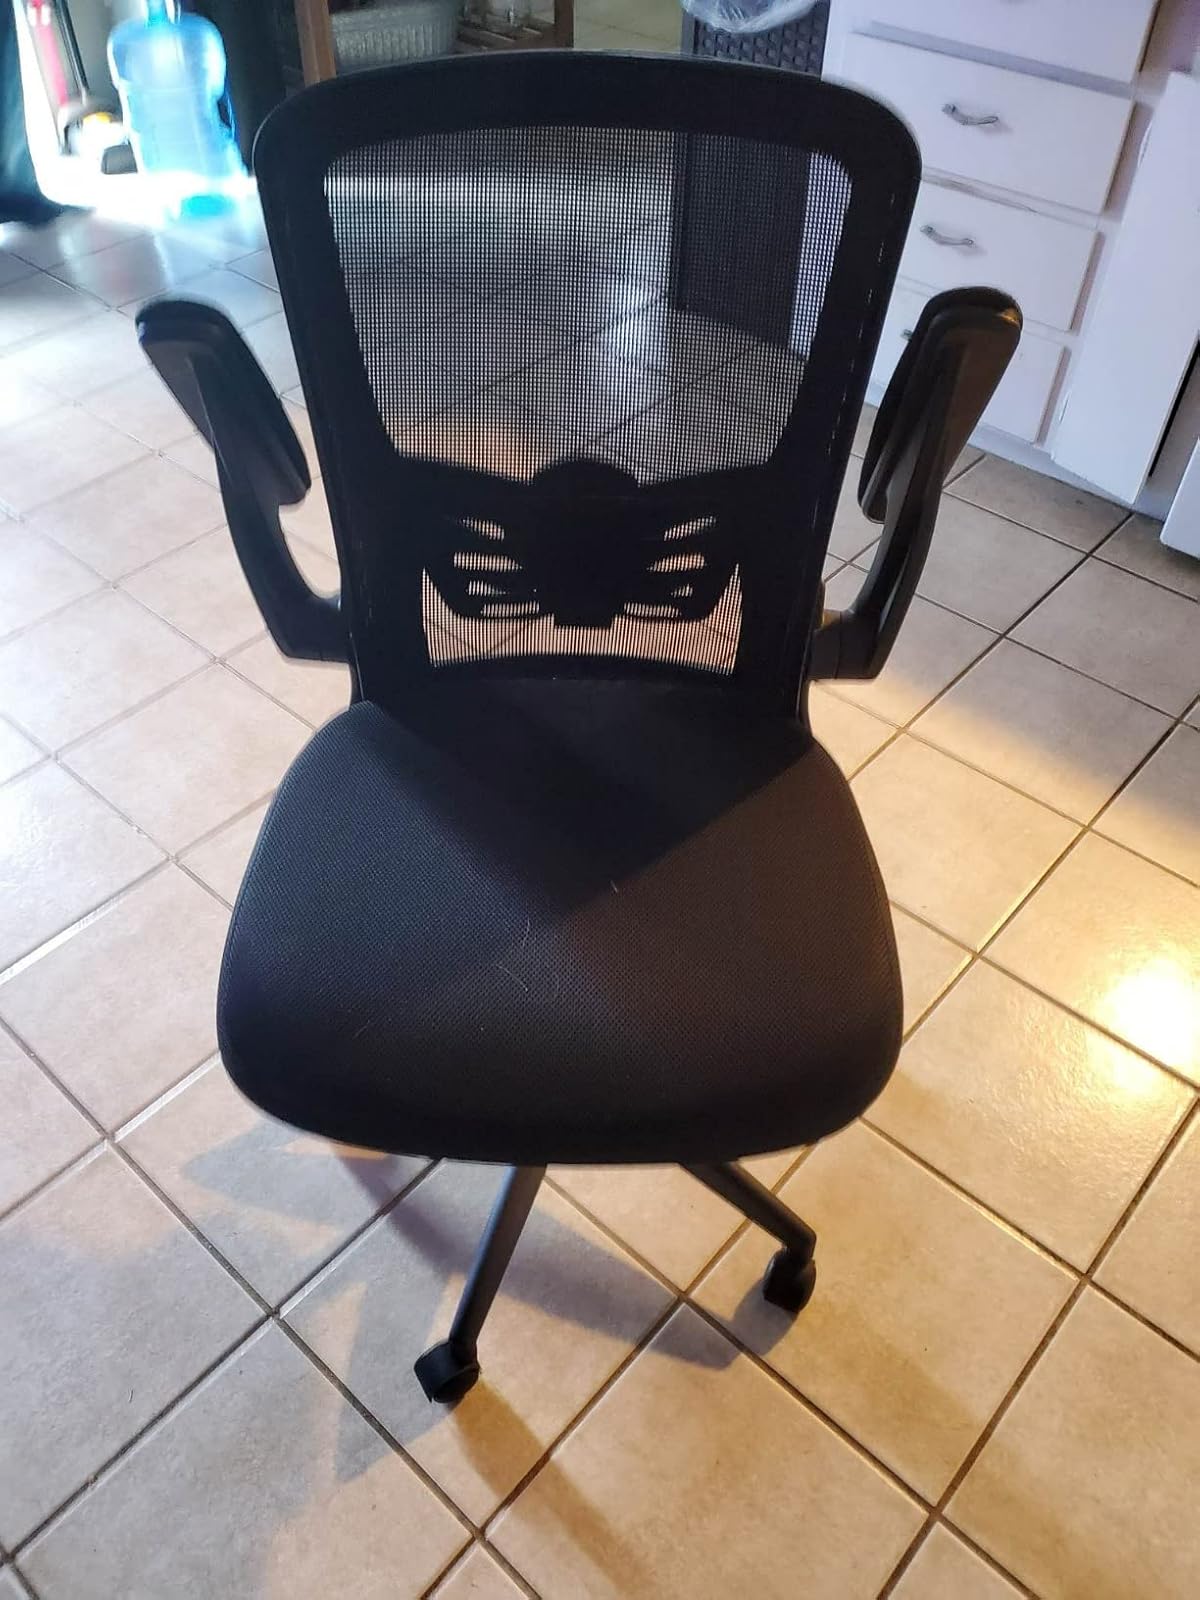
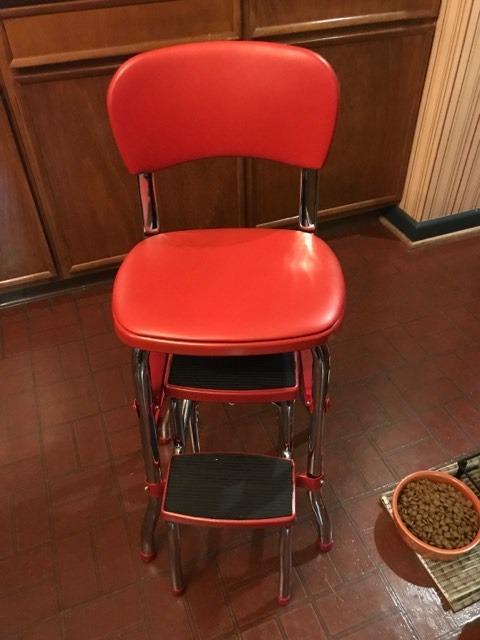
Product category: items_chair
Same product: no